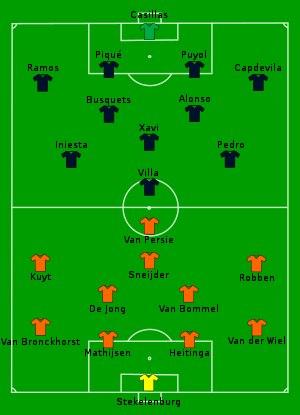
L'histoire de l'équipe des Pays-Bas de football commence au début du XXᵉ siècle avec l'invention de ce sport. La sélection a par la suite remporté l'Euro 1988 et atteint trois finales de Coupe du monde.